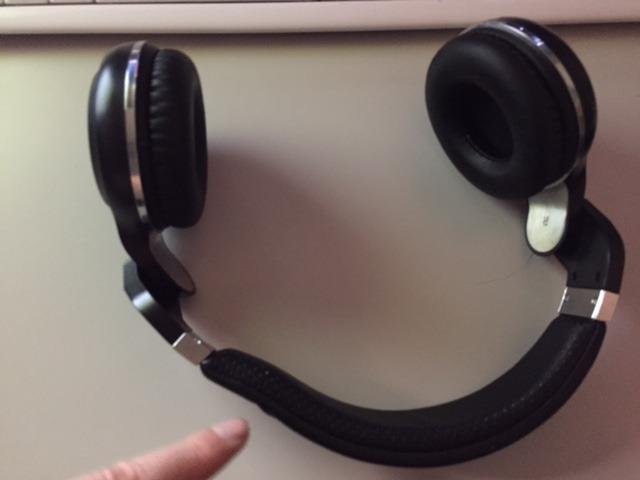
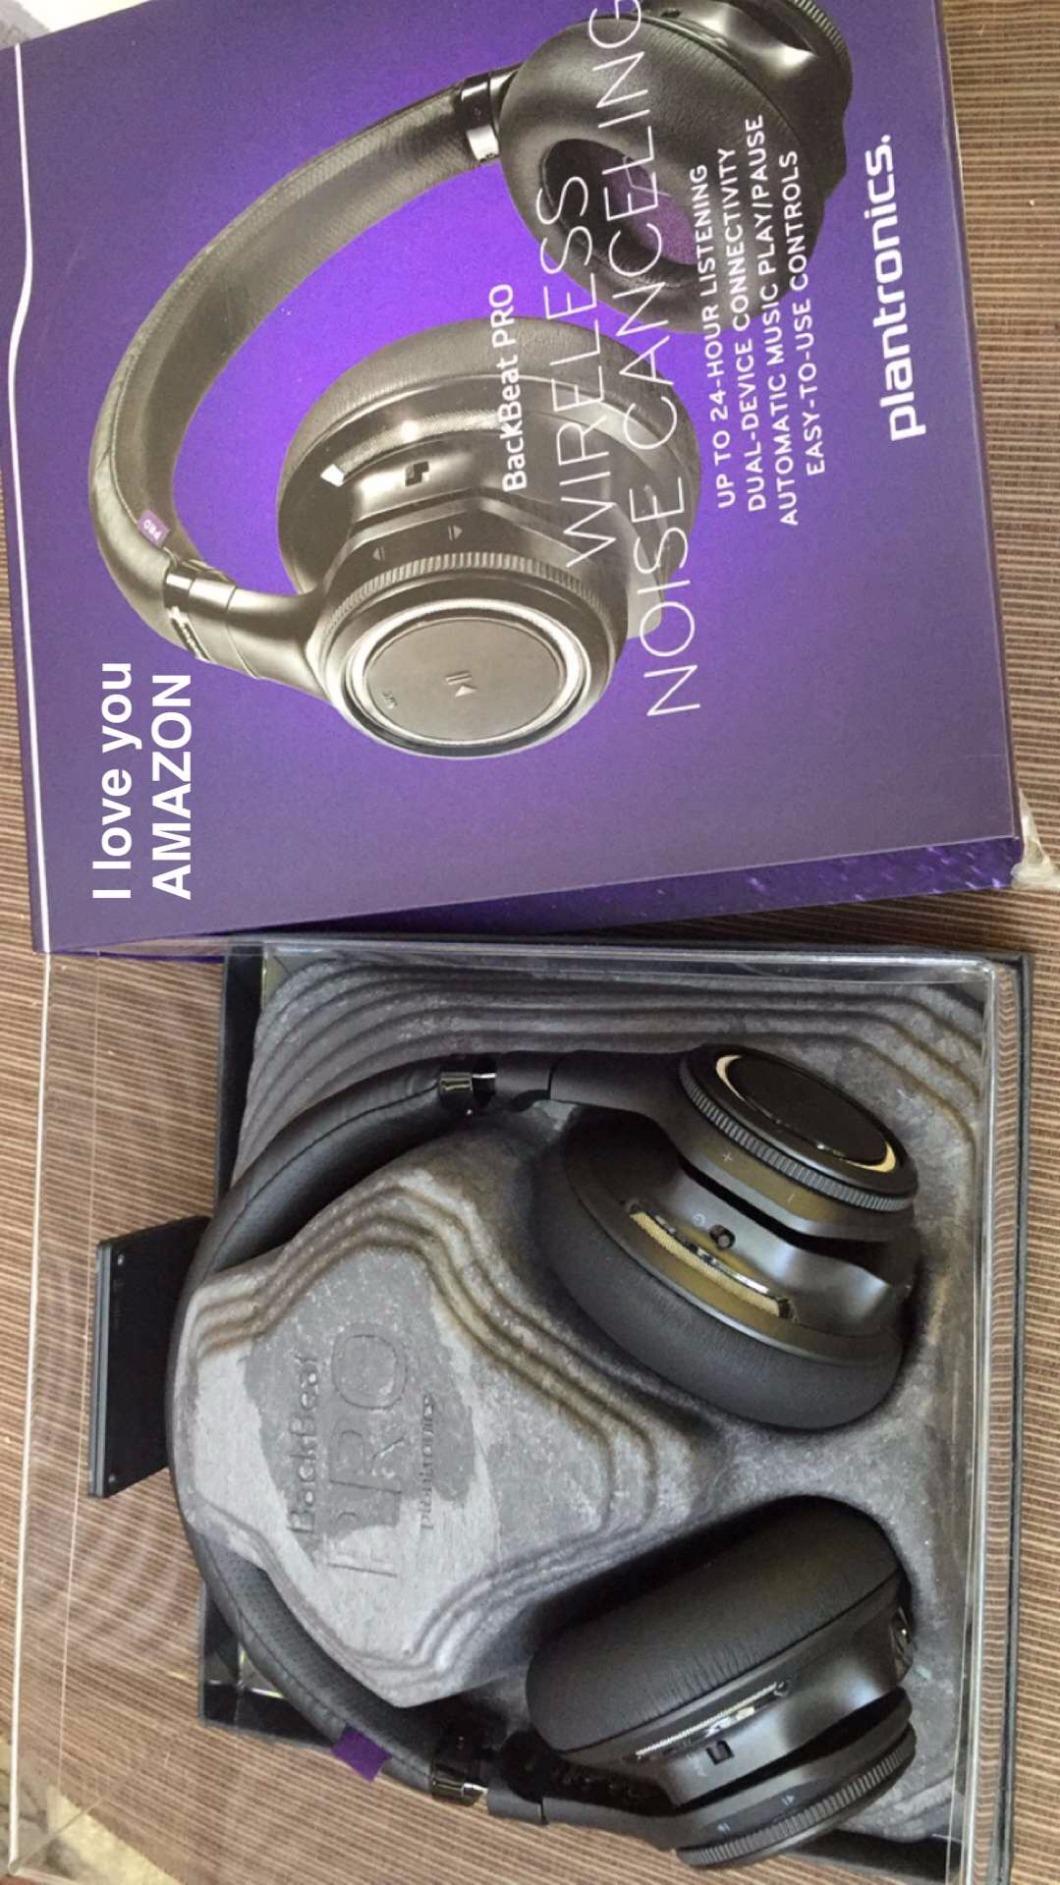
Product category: headphones
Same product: no